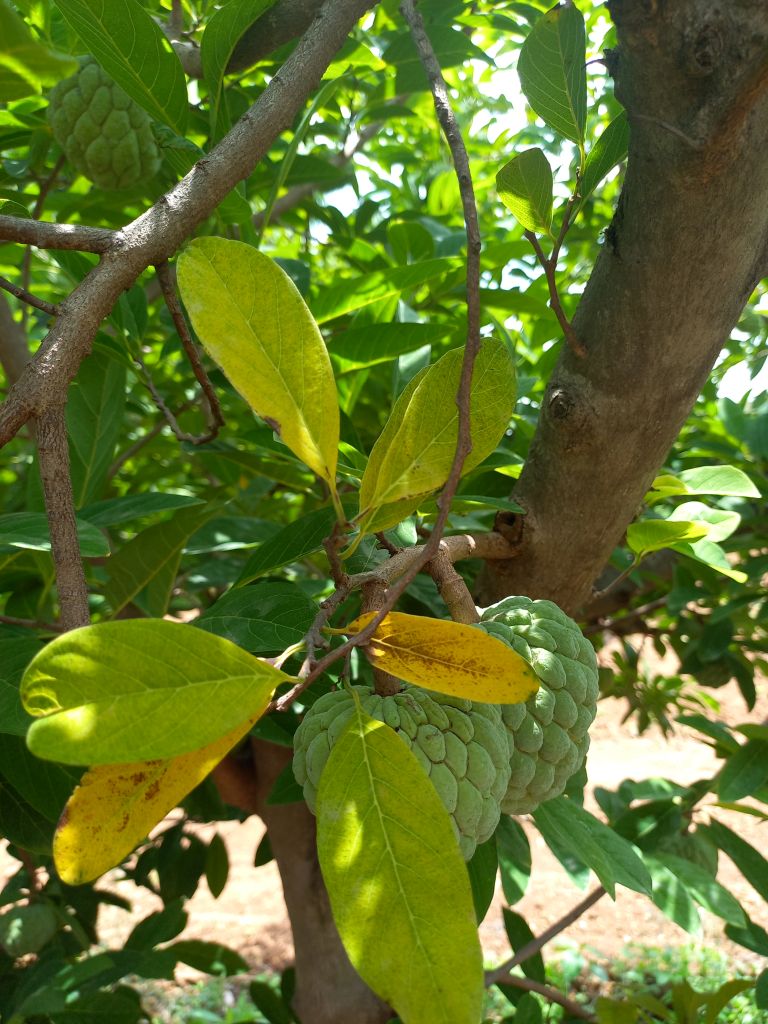
Disease label: Leaf spot on Leaves